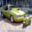
Label: automobile